Pinjar (film)

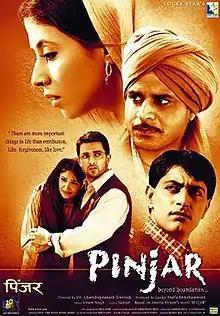

Pinjar is a 2003 Indian Hindi-language historical drama film directed by Chandraprakash Dwivedi. The film revolves around the Hindu-Muslim problems during the partition of India and is based on a Punjabi novel of the same name, written by Amrita Pritam. Urmila Matondkar, Manoj Bajpayee and Sanjay Suri portray the lead roles. Besides critical acclaim, the film also won the National Film Award for Best Feature Film on National Integration and the Special Jury Award for Bajpayee.